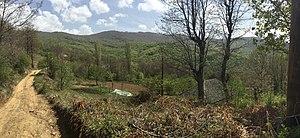
Borovo est un village du nord-est de la Macédoine du Nord, situé dans la municipalité de Kriva Palanka. Le village comptait 87 habitants en 2002.